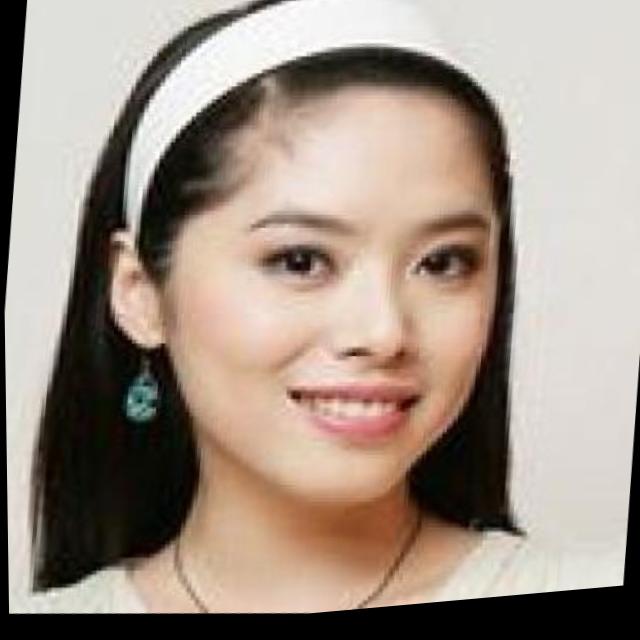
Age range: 21-44